Question: Please indicate a possible affordance area of bicycle that can be used for holding with hands
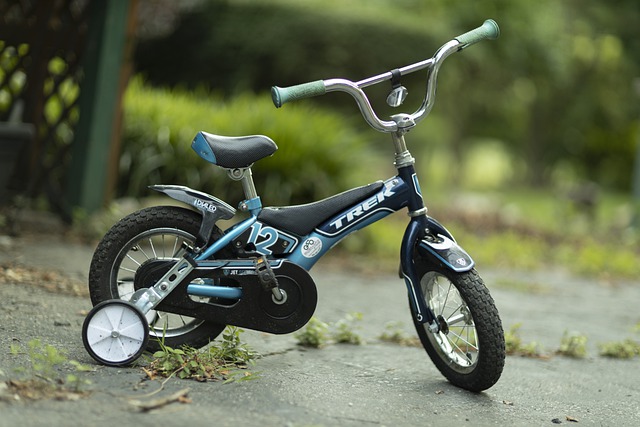
Answer: [255.5, 12.5, 505.5, 143.5]